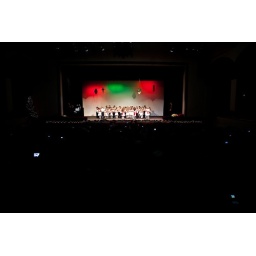
I could only find a seat in the back row. You can see all the blue camera screens.